École des Beaux-Arts

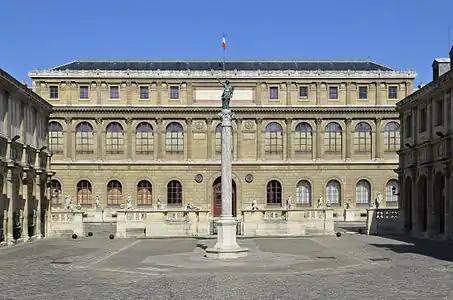
Palais des études of the , Paris

The most famous and oldest is the in Paris, now located on the city's left bank across from the Louvre, at 14 rue Bonaparte (in the 6th arrondissement). The school has a history spanning more than 350 years, training many of the great artists and architects in Europe. Beaux-Arts style was modeled on classical "antiquities", preserving these idealized forms and passing the style on to future generations.